Mahmoud El Nokrashy Pasha

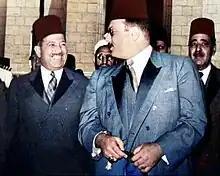
Nokrashy Pasha and King Farouk in an official visit, 1947

Nokrashy Pasha served as the prime minister of Egypt twice. His first term was from 1945 to 1946 (he initially came to power after the murder of Ahmad Mahir Pasha) and the second from 1946 to 1948. His second cabinet was a coalition government comprising members of the Saadist Institutional Party and the Liberal Constitutional Party.